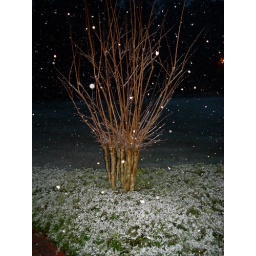
Crepe myrtle in flower bed